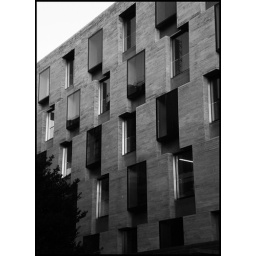
Architecture in black &amp;amp; white